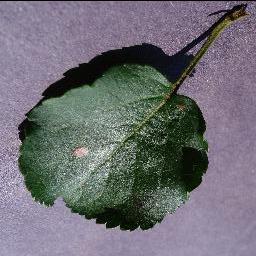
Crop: apple
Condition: black_rot